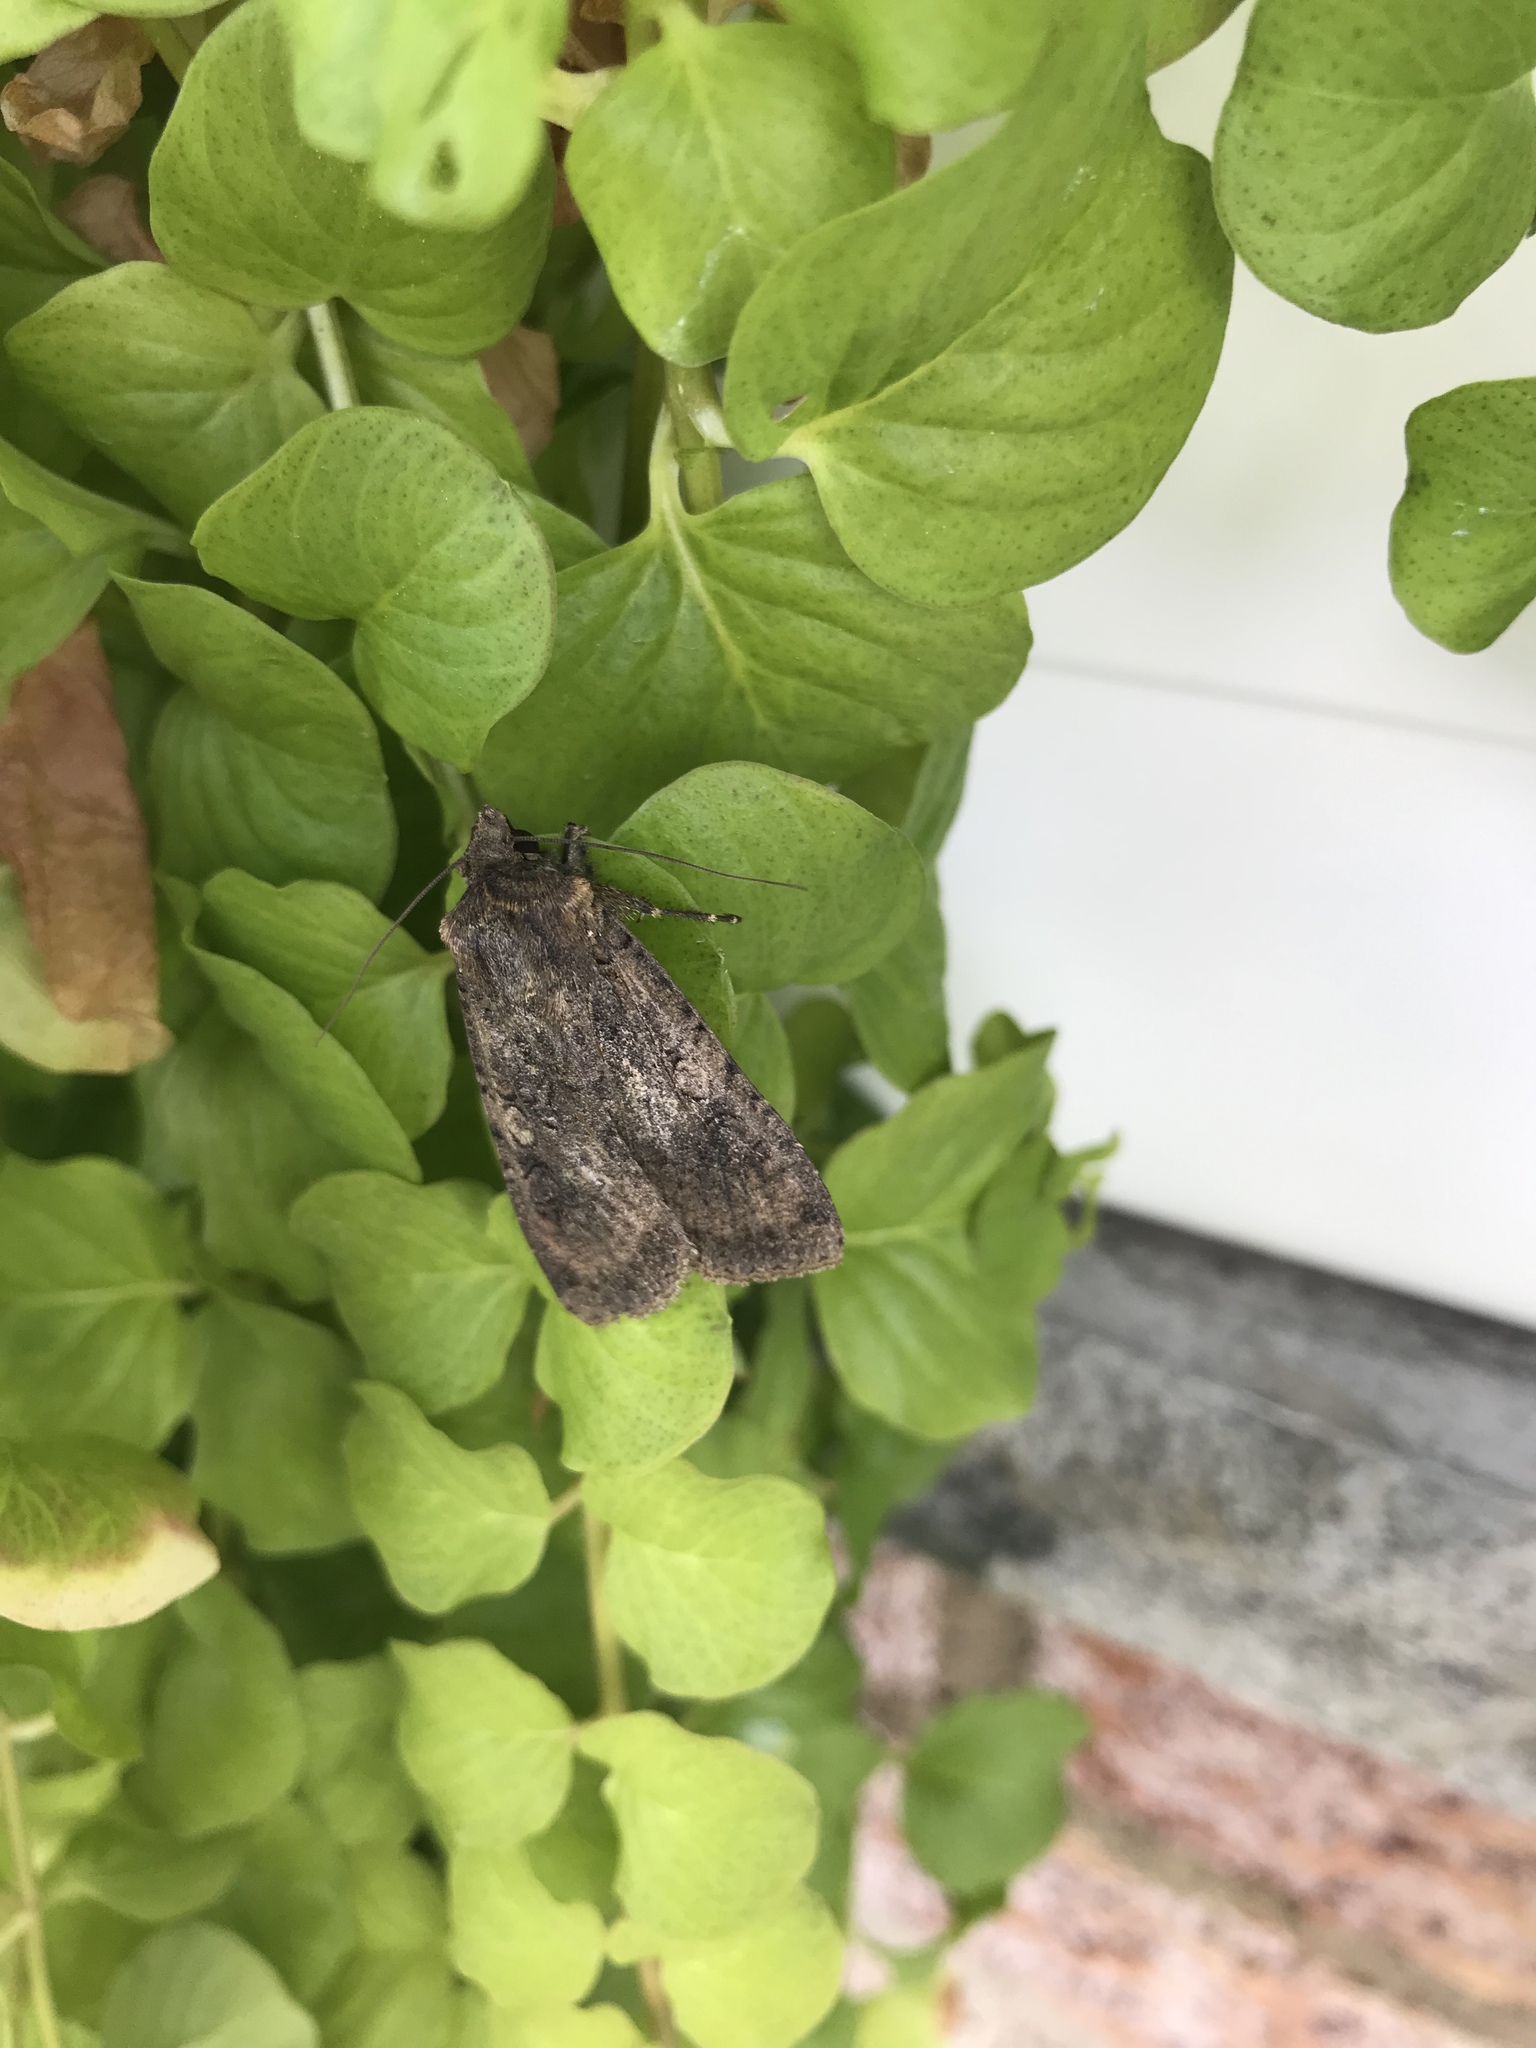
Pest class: cutworms